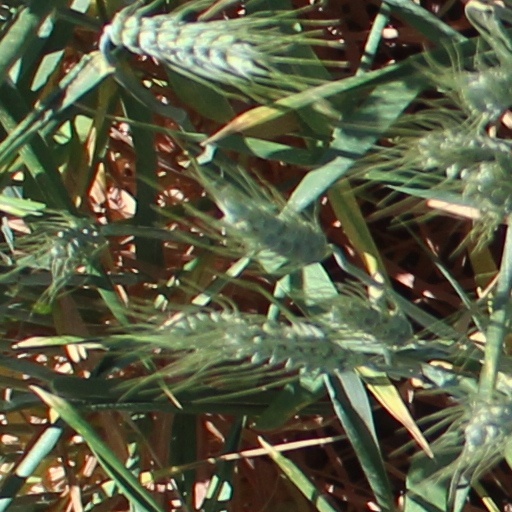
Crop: wheat